Japanese castle

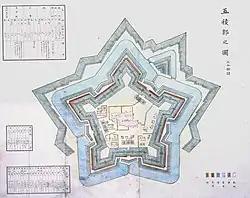
The star shaped fortress of "Goryōkaku"

Before the feudal system could be completely overturned, castles played a role in the initial resistance to the Meiji Restoration. In January 1868, the Boshin War broke out in Kyoto, between samurai forces loyal to the disaffected Bakufu government, and allied forces loyal to the new Meiji Emperor, which consisted mainly of samurai and rōnin from the Choshu and Satsuma domains. By January 31, the Bakufu army had retreated to Osaka Castle in disarray and the "shōgun", Tokugawa Yoshinobu had fled to Edo (later Tokyo). Osaka Castle was surrendered to the Imperial forces without a fight, and on February 3, 1868, many of the buildings of Osaka Castle were burned. The heavy damage to Osaka Castle, which was a significant symbol of the power of the Shogun in western Japan, dealt a major blow to the prestige of the shogunate and the morale of their troops.